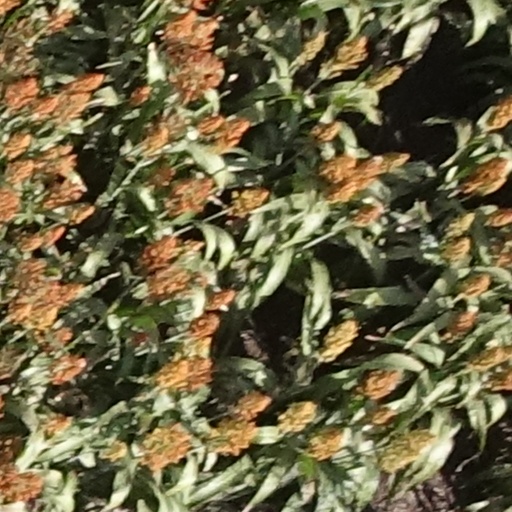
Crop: sorghum